Anredera cordifolia

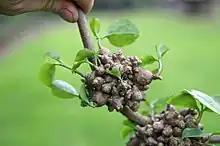
Aerial tubers of "Anredera cordifolia." Some are sprouting new plants.

Madeira vine can climb 40 m into the tree canopy, smothering and collapsing mature trees. The vine grows prolifically; in plentiful sunlight, it can grow up to one metre in a week. It is also capable of surviving in low light conditions, including under an intact canopy, as a small plant, awaiting its opportunity to grow long stems once better conditions arise. Outside its original range, it can survive conditions such as drought and frost, even snow, and can re-establish itself using the energy stored as carbohydrates in aerial tubers and subterranean tubers.